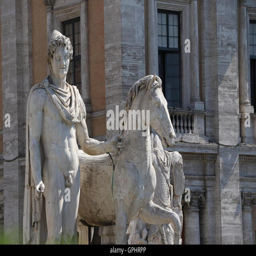
pollux statue at the entrance